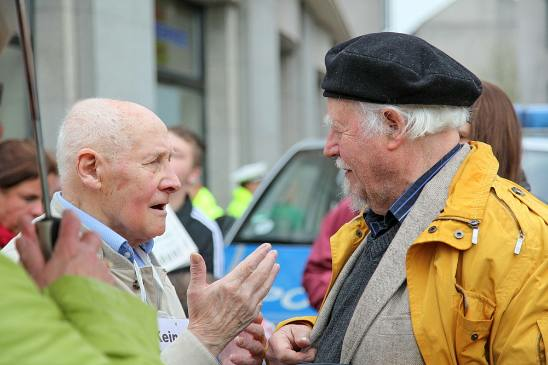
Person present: Yes